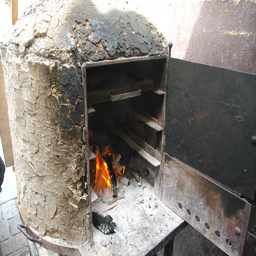
An oven with fire in it and ashes around it.
The fire is burning in the wooden stove.
A large outdoor fire pit, smoker with flames in it.
A primitive oven stand open with flames blazing.
There is an open flame within a pizza oven.